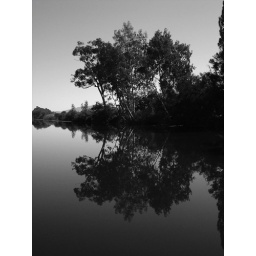
a boat ride along the breede river while away for a long weekend in bonnievale.